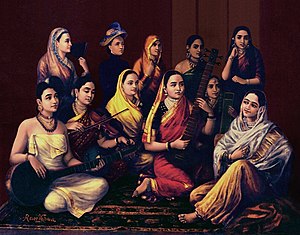
Sari (dragt)
Maleriet af Raja Ravi Varma viser flere traditionelle måder at bære en sari.
En sari er en indisk dragt, der bæres af kvinder. Dragten består af et 5,5 meter langt firkantet stykke tøj uden sømme, der vikles rundt om kroppen. Endestykket, der hænger frit ned fra kroppen, har som regel en bort i en afvigende farve og med rig ornamentering. Sædvanligvis bæres der et langt underskørt og en kort bluse under sarien.